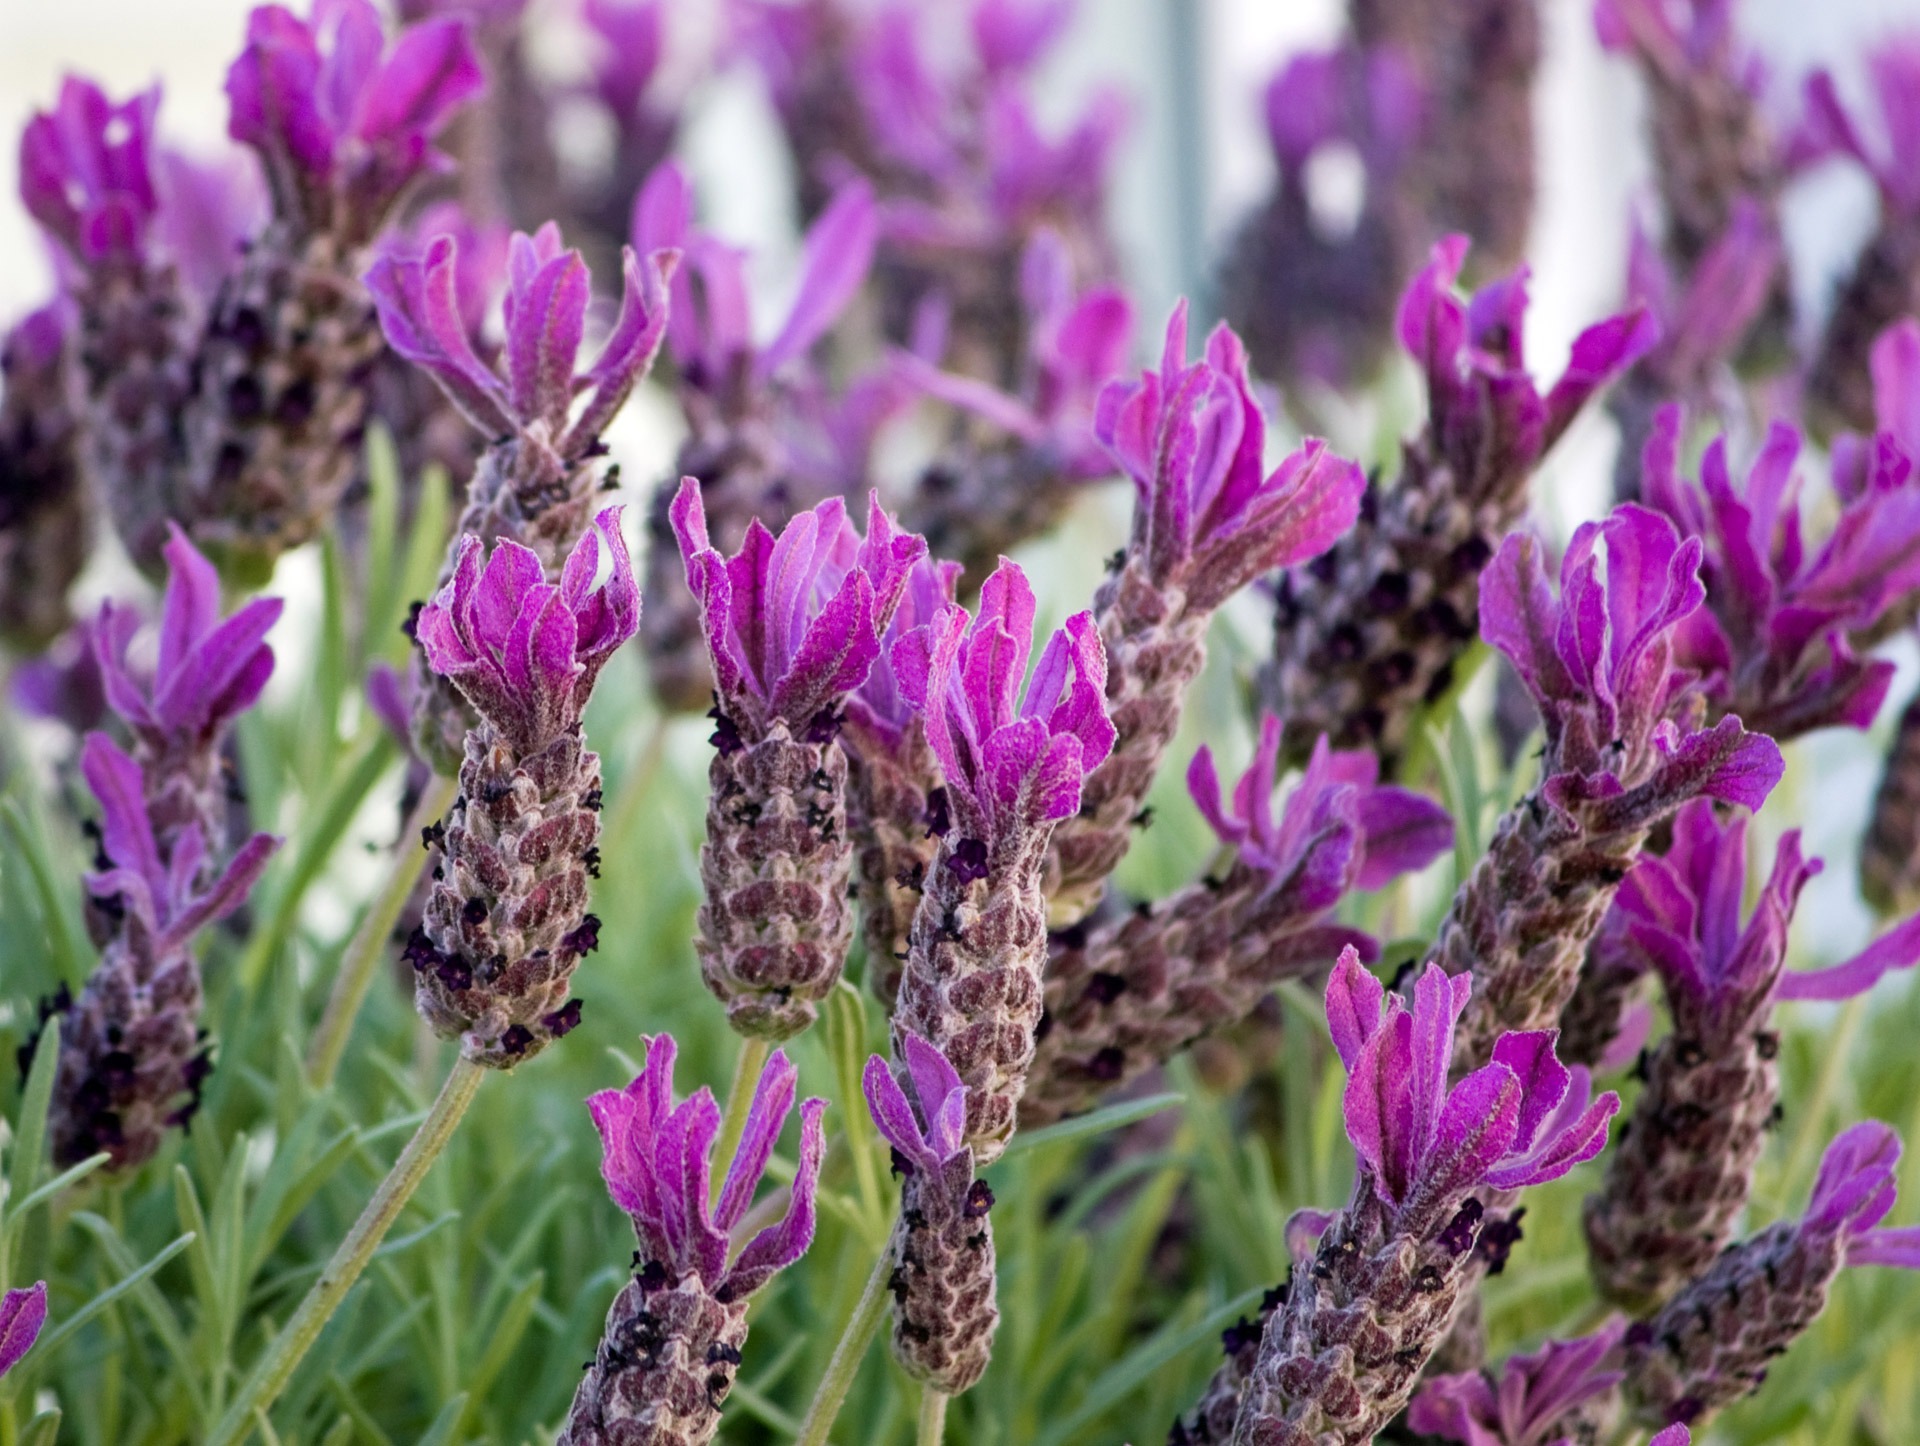
nature, blossom, plant, flower, purple, photo, insect, botany, flora, lavender, wildflower, flowers, close up, outdoors, shrub, details, beautiful, image, macro photography, flowering plant, land plant, english lavender, french lavender